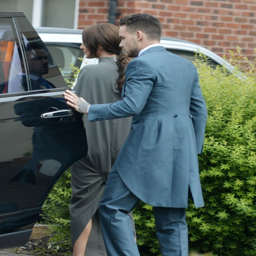
person helped his girlfriend out of the car